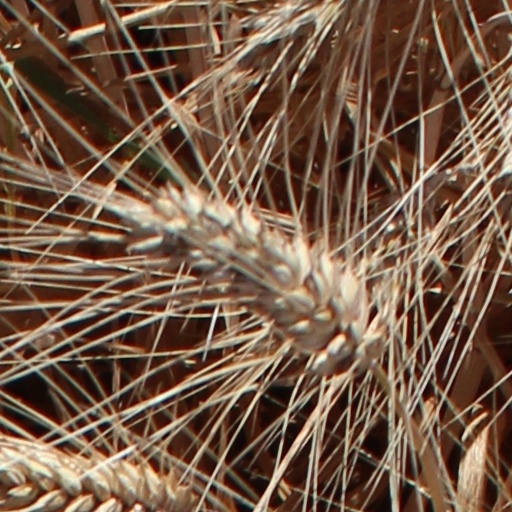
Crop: wheat